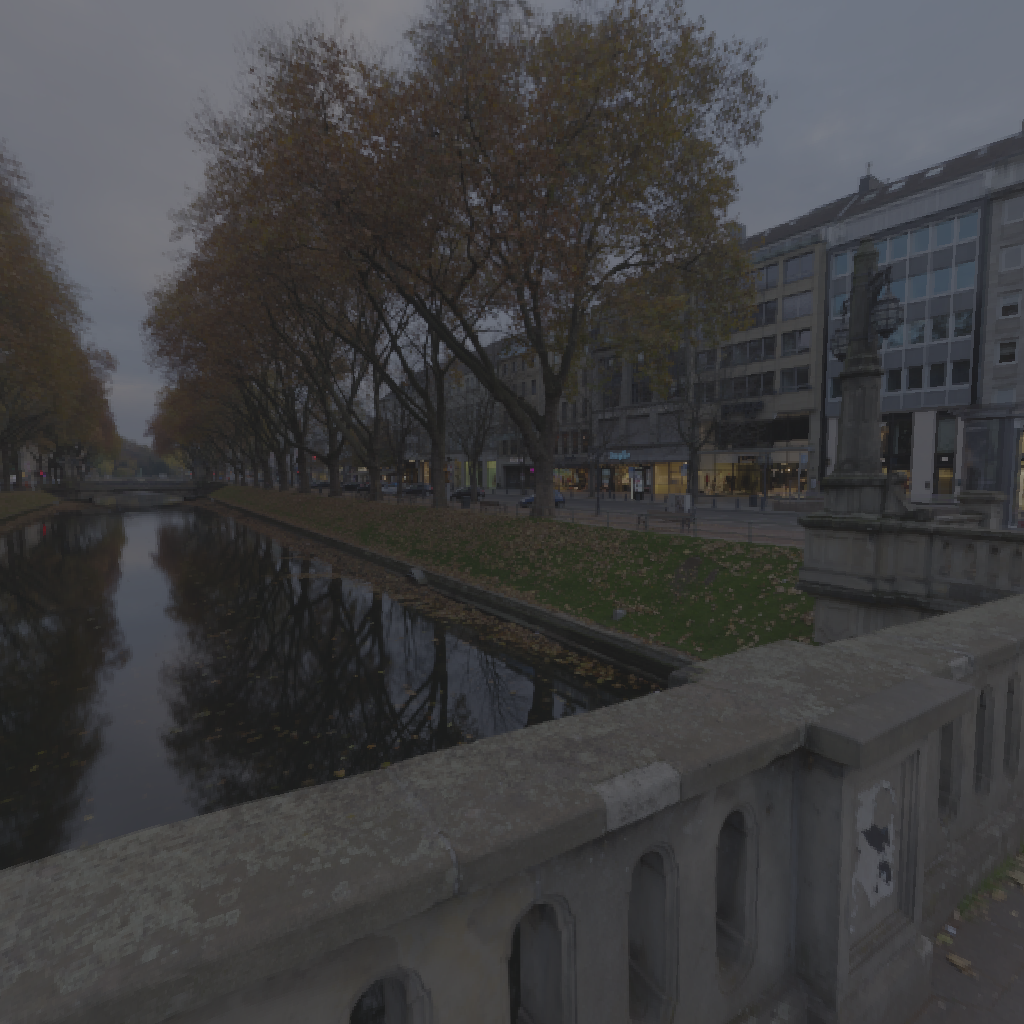
scene-linear HDR photo, Konigsallee, outdoor, bridge, river, building, road, street, urban, sunrise-sunset, partly cloudy, low contrast, natural light, high dynamic range, physically based lighting